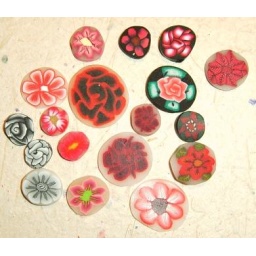
Flower section in red and black